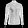
Label: Coat